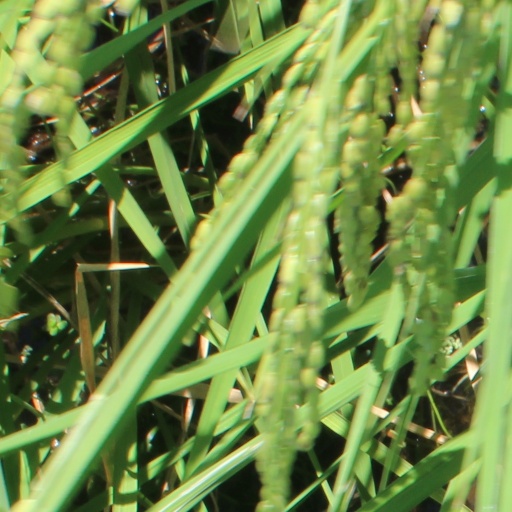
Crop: rice